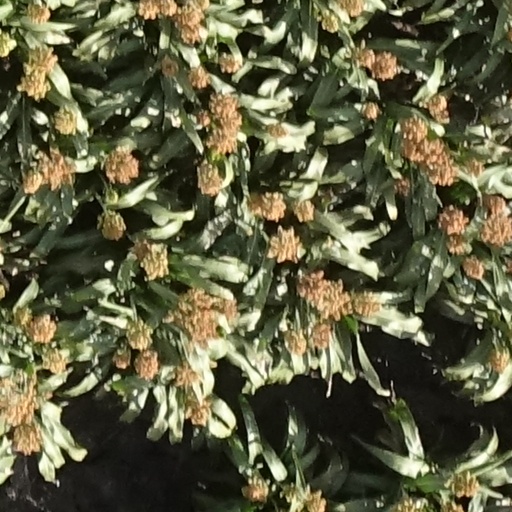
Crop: sorghum